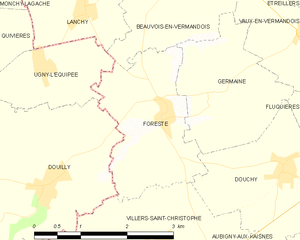
Carte des communes françaises: Foreste